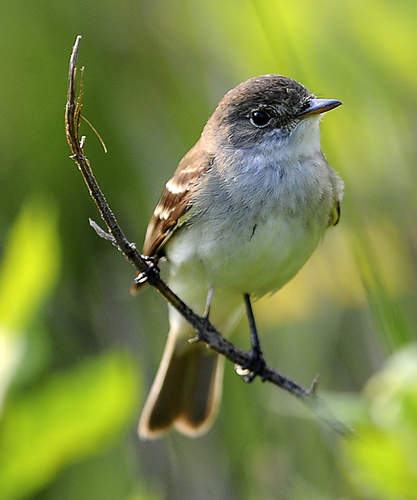
this is small brown perching bird with large eyes in relation to its body size, and is reddish-brown on its wings and inverse-v shaped tail with white wingbars and white belly.
this bird is white with brown on its back and a short pointy beak.
a small bird with a white belly, a grey breast, brown wings and a dark brown head.
this small white bird has brown on some of its plumage and features a straight, brown beak and dark brown eyes.
a small sized bird that has tones of grey and brown with a short bill
this brown bird has a white belly and gray head as well as a short, straight beak.
this small bird has a white belly with brown and white plumage on the head and wings.
this bird is white with brown and has a very short beak.
this small bird is brown with a white underneath from vent to throat and has white wingbars and a small conical beak.
this bird has wings that are brown and has a white belly
Species: Least Flycatcher